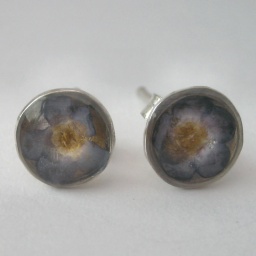
Silver cups containing pressed forget me nots from my garden, encased in clear epoxy resin. SOLD